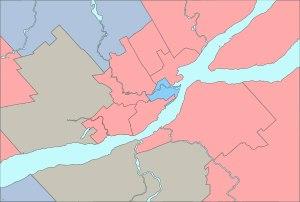
Portneuf est une circonscription électorale provinciale du Québec. Elle fait partie de la région administrative de la Capitale-Nationale.